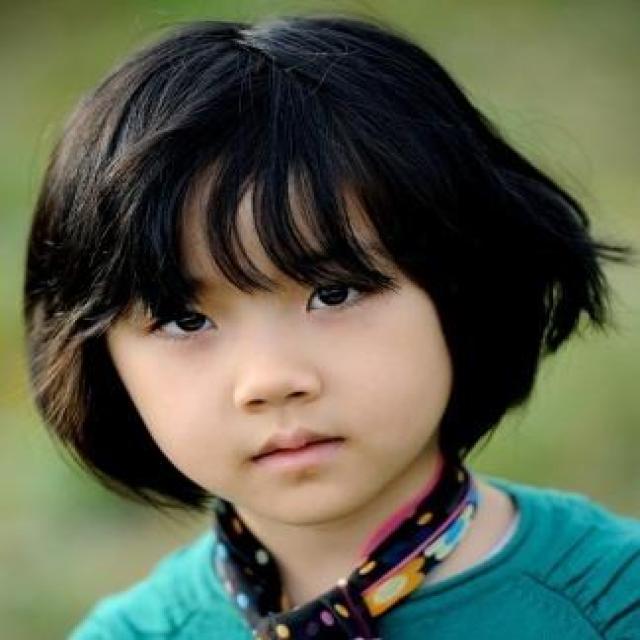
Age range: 0-12